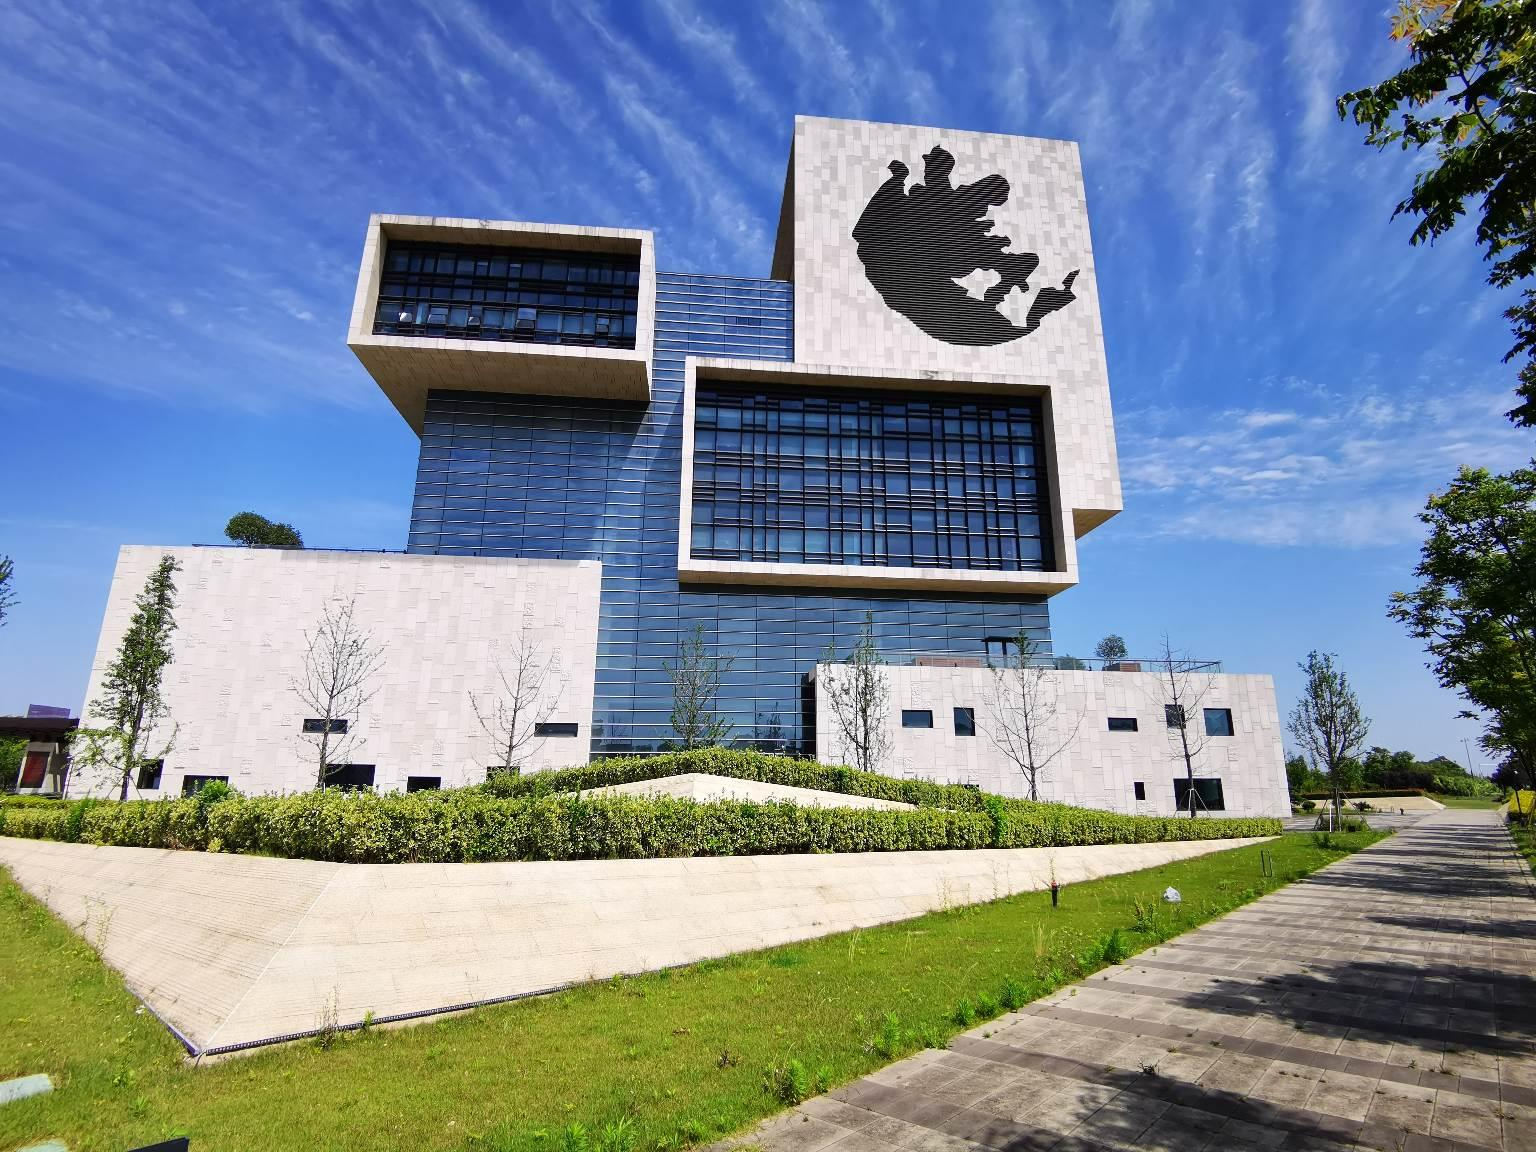
地标名称：长兴太湖博物馆
所在城市：湖州市·长兴县